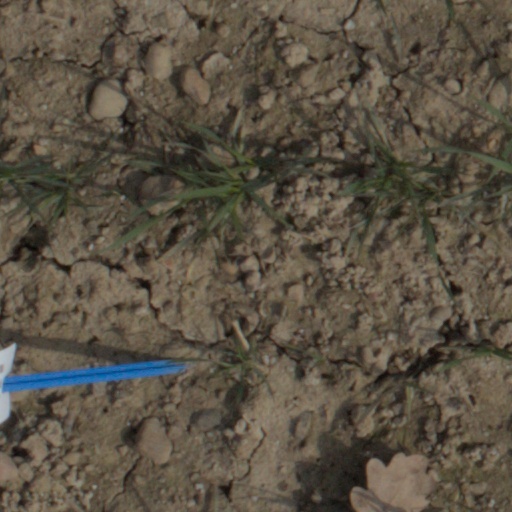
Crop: wheat